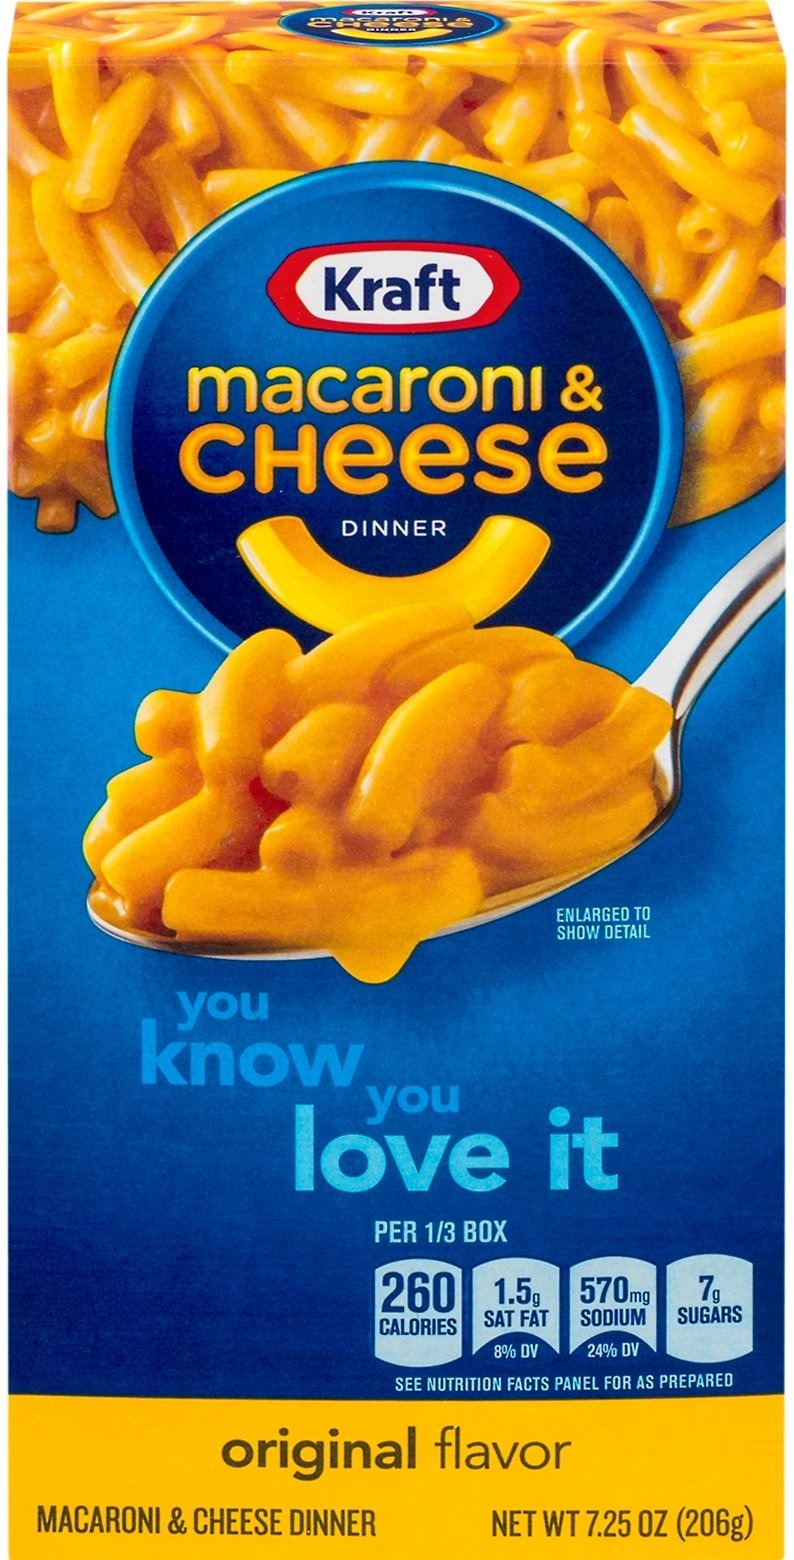
Item Name: Kraft Macaroni & Cheese, 7.25 oz Box (Pack of 12)
Bullet Point 1: Made with enriched macaroni.
Bullet Point 2: Rich in calcium and iron.
Bullet Point 3: Makes a quick and easy side dish or meal.
Bullet Point 4: Kids will love the cheesy flavor.
Product Description: Makes a quick and easy side dish or meal.
Value: 87.0
Unit: Fl Oz

Price: 1.24